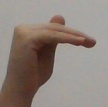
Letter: khaa